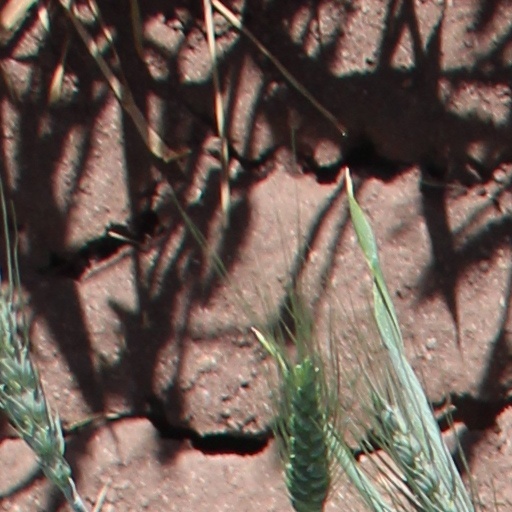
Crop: wheat